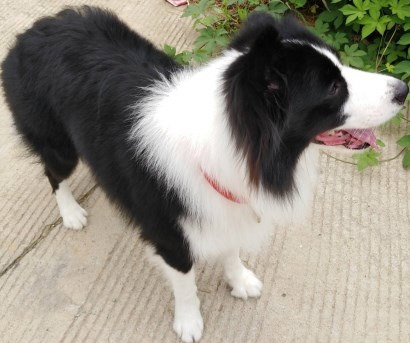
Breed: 2594-n000109-Border_collie